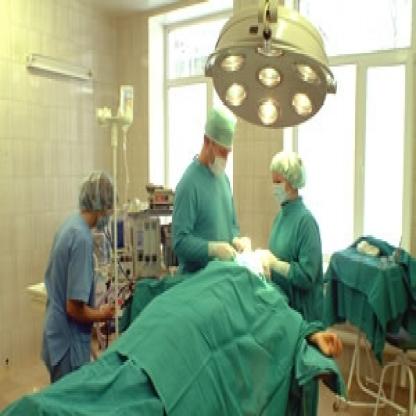
Scene: Indoor